Voice of Tranquility

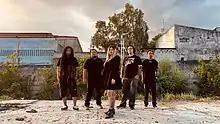
Voice of Tranquility 2022

Voice of Tranquility is a Filipino rock and metal band formed in 2003 from Taguig City, Philippines and was founded by Val Caroche, along with Rny Jane Demano.